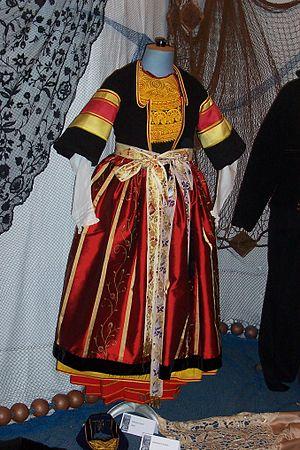
Pour identification
Le vocabulaire qui suit, ce lexique du costume breton, est extrait des études de René-Yves Creston et du médecin général Laurent.